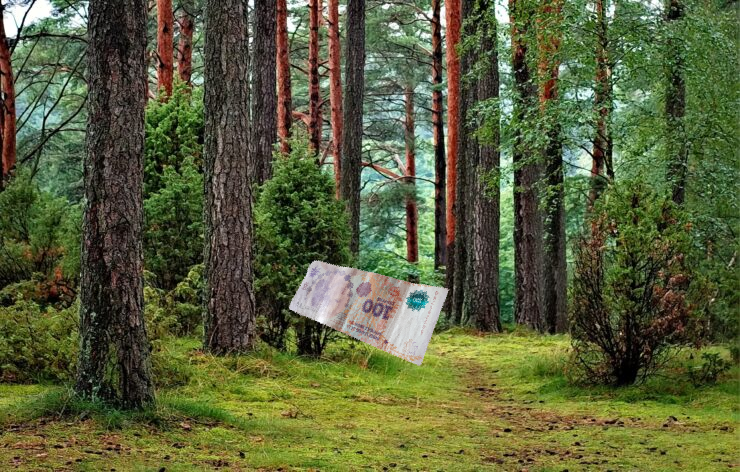
Denominación: 100